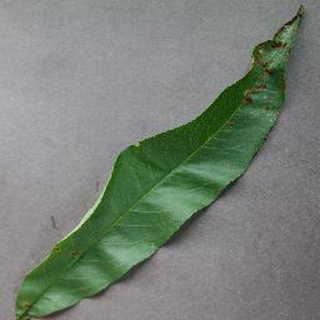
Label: peach_bacterial_spot